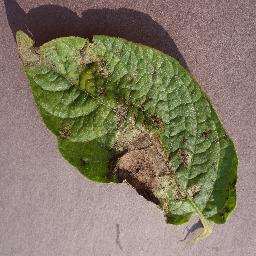
Label: Potato___Late_blight